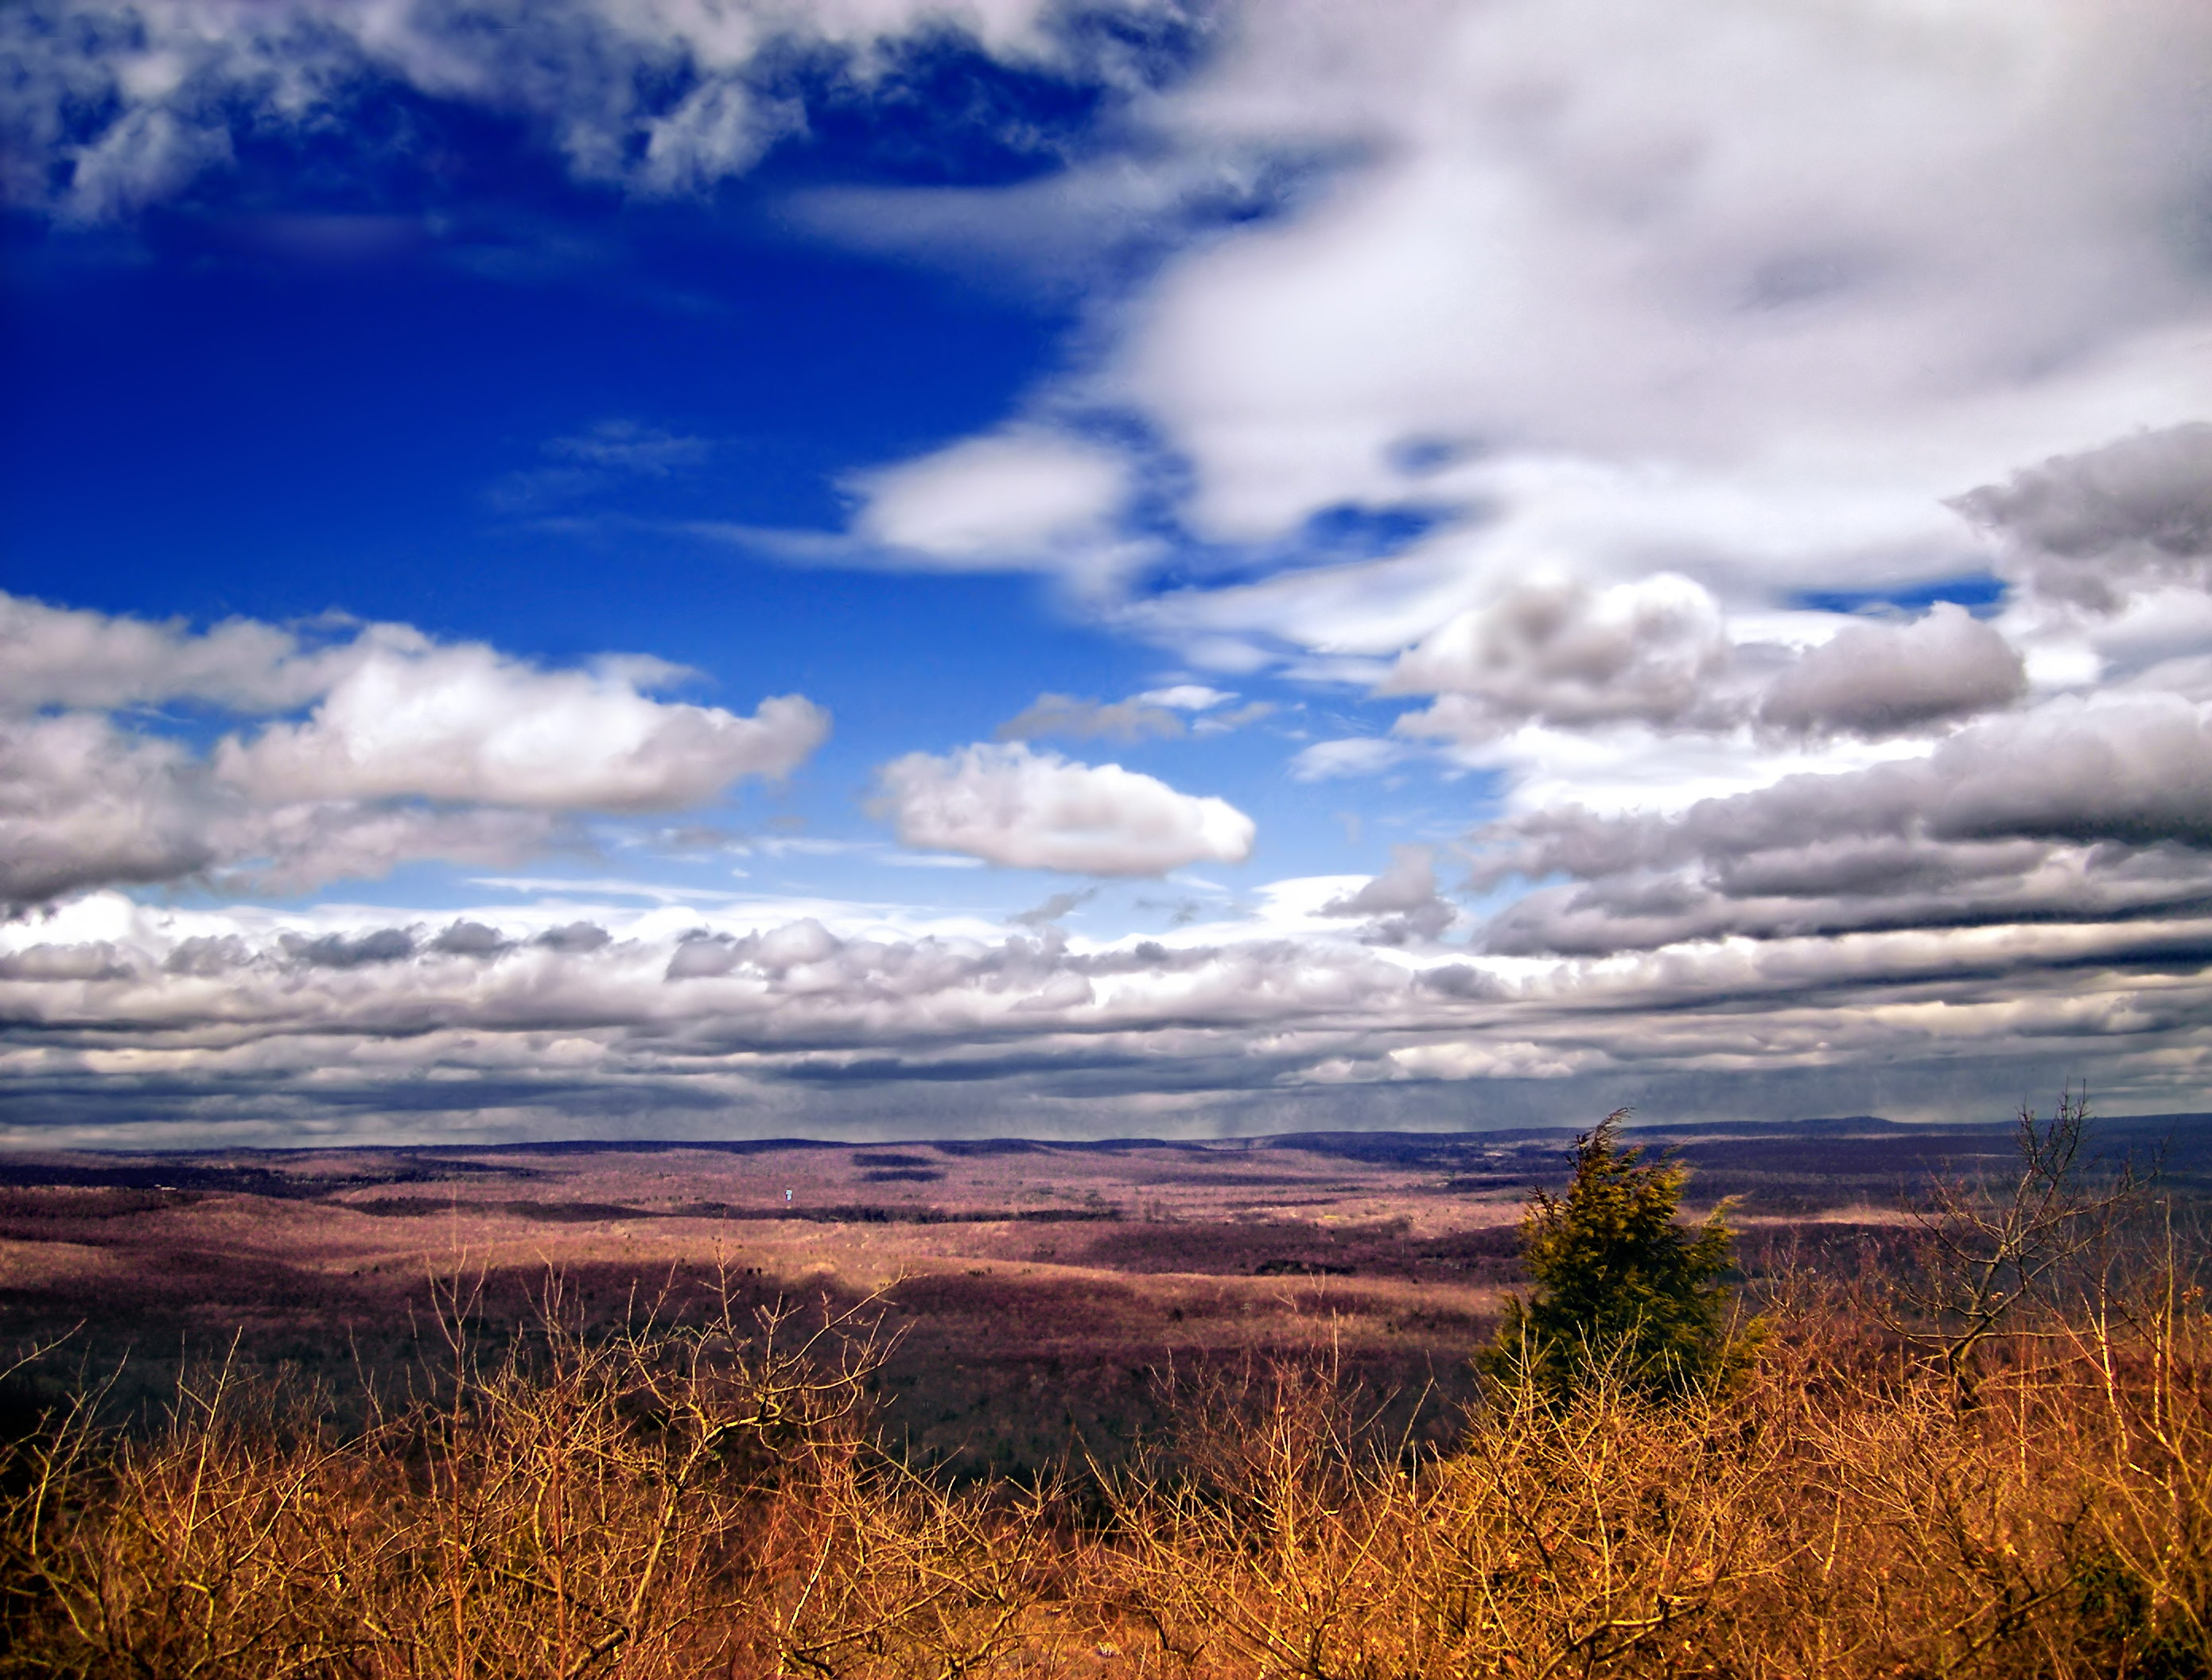
landscape, tree, nature, grass, horizon, wilderness, mountain, cloud, sky, sunrise, sunset, field, meadow, prairie, sunlight, morning, hill, dawn, dusk, evening, spring, plain, creativecommons, clouds, grassland, appalachianmountains, monroecounty, poconos, stratocumulus, lowlight, pennsylvania, altocumulus, plateau, paradisevalley, camelbackmountain, bigpoconostatepark, steppe, rural area, meteorological phenomenon, natural environment, geographical feature, atmospheric phenomenon